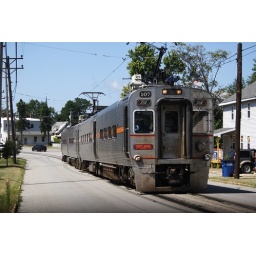
A mid-day South Shore eastbound two car train heads down 11th St in Michigan City.